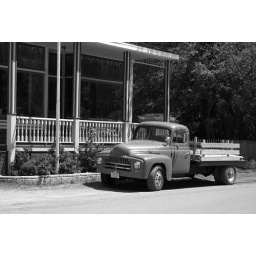
Allenville in black &amp;amp; white